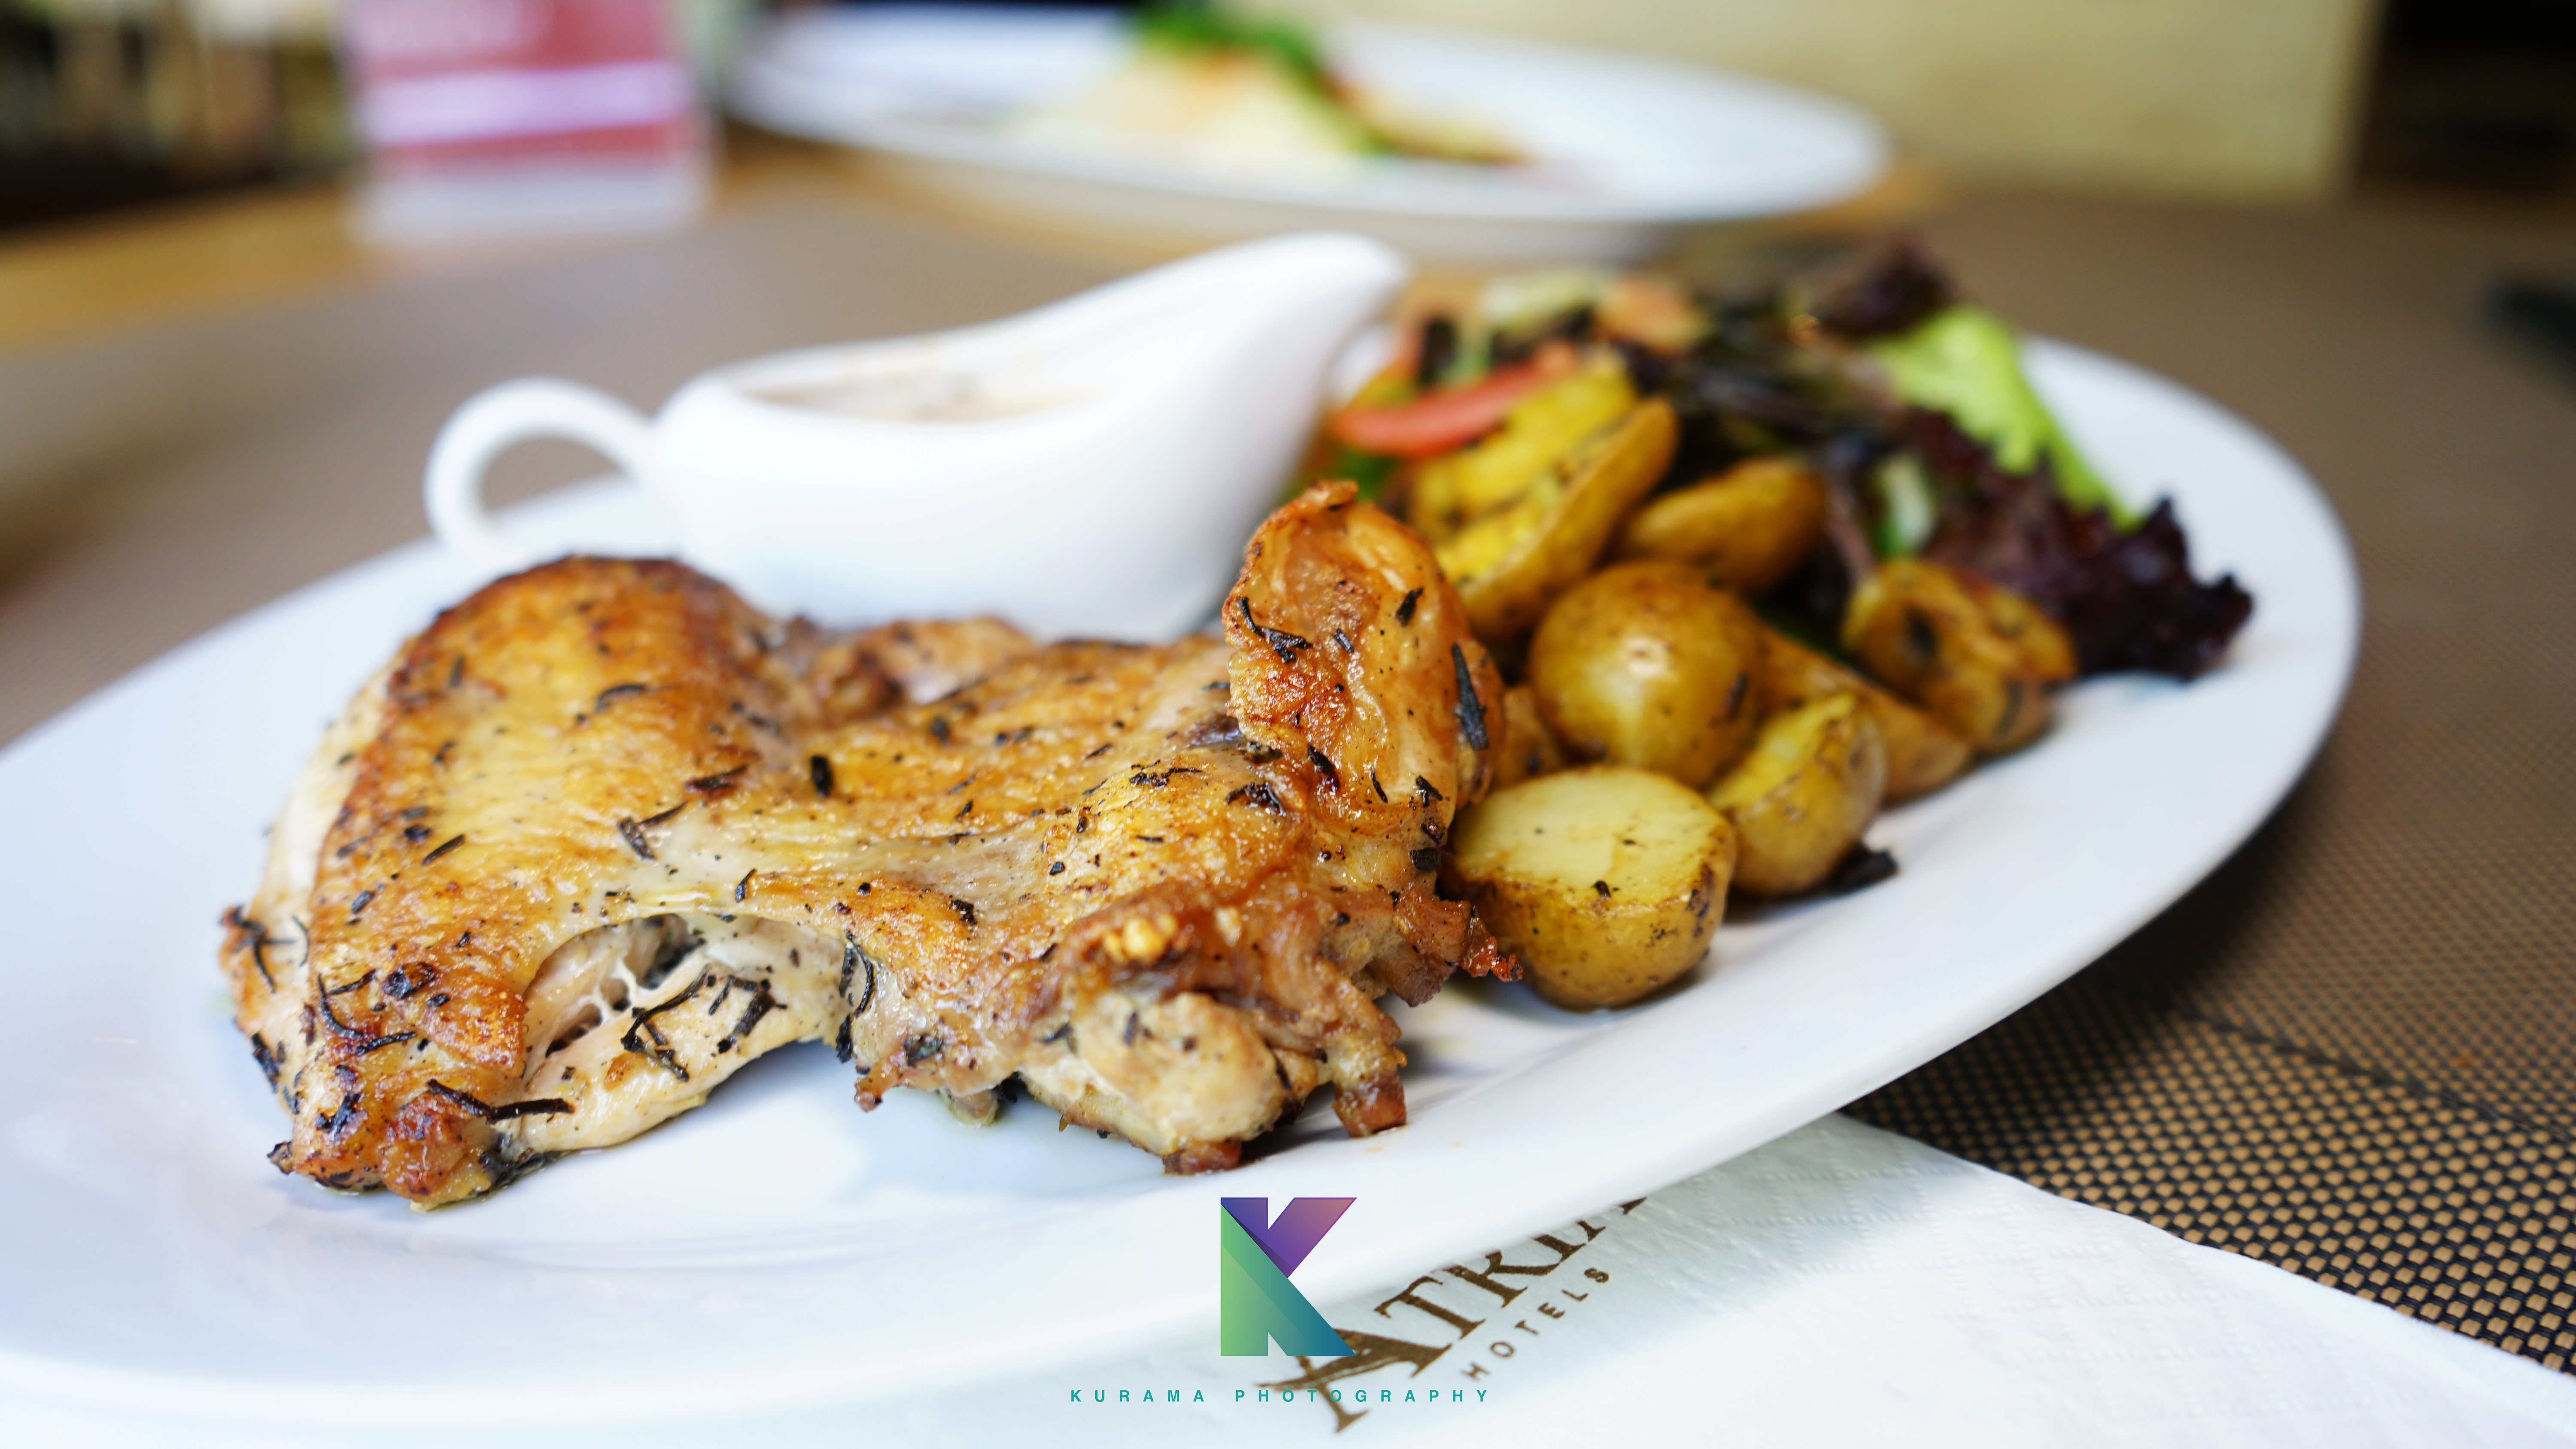
eat, cakes, latte, strawberry, potato, chips, dish, food, cuisine, fried food, animal source foods, recipe, meal